History of Nicaragua

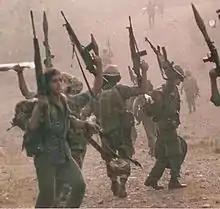
Right-wing contra guerrillas in 1987, the group was supported by the US to oppose the Sandinista government.

Managua became the second capital in the hemisphere after Cuba to host an embassy from North Korea. Due to tensions between their Soviet sponsors and China, the Sandinistas allowed Taiwan to retain its mission and refused to allow a Chinese mission in the country.